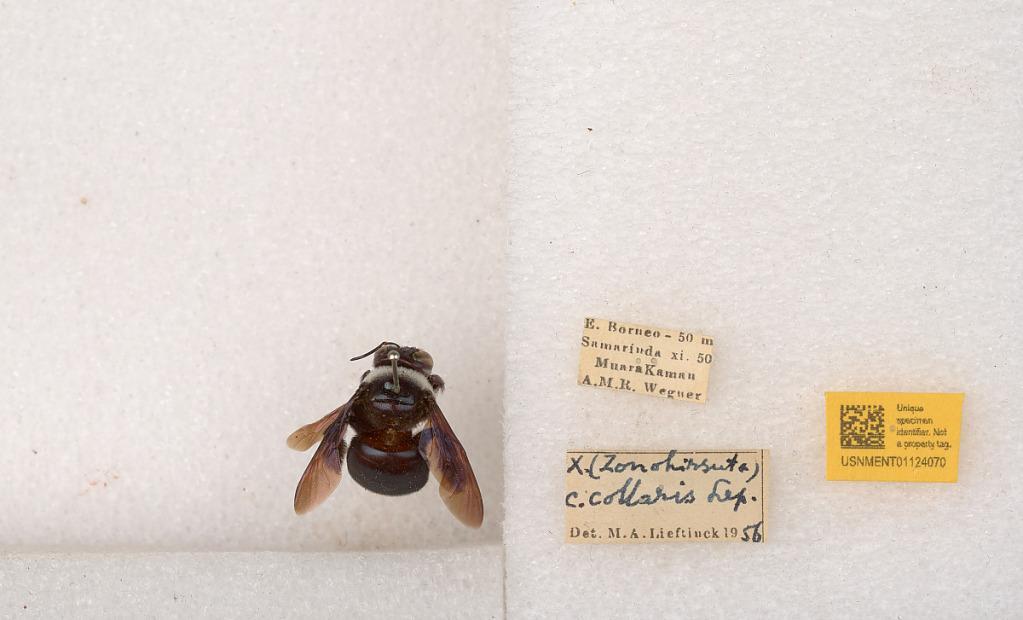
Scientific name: Xylocopa (Zonohirsuta) dejeanii dejeanii (Lepeletier)
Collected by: A. Wegner
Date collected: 1950-11-1
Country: Indonesia
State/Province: East Kalimantan
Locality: E. Borneo, Smarinda Muara Kaman
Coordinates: -0.467765, 117.155